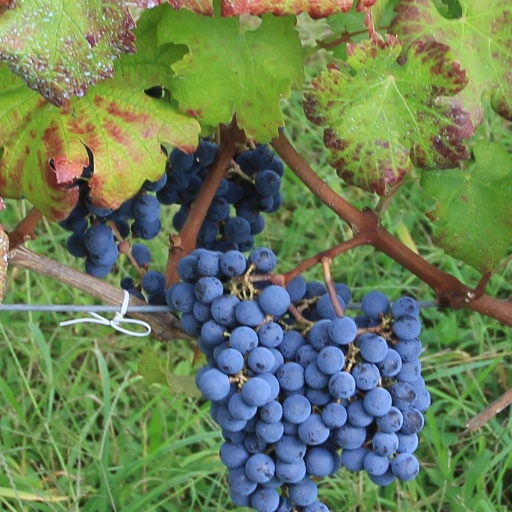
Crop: grape